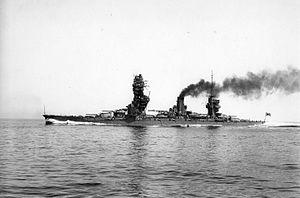
Cette liste dresse les plus grandes catastrophes maritimes pendant la Seconde Guerre mondiale au regard du nombre de victimes. Du fait de son contexte, une Seconde Guerre mondiale sanguinaire entachée de nombreux drames, ces catastrophes resteront longtemps quasi ignorées.
La classe Fusō fut la première classe de cuirassés de type Dreadnought de la Marine impériale japonaise.
Le Fusō, était un cuirassé de la marine impériale japonaise qui donna son nom à sa classe qui comprenait également le Yamashiro.